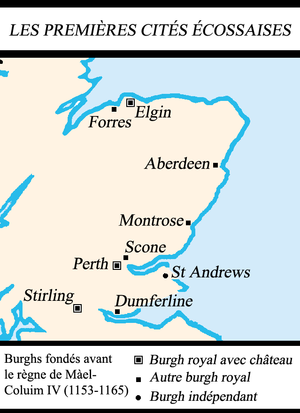
L’histoire de l’Écosse au Moyen Âge concerne la période allant de la mort de Domnall II en 900 apr. J.-C. à celle du roi Alexandre III en 1286, laquelle mène indirectement aux guerres d’indépendance de l’Écosse.